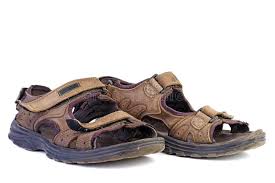
Waste category: shoes